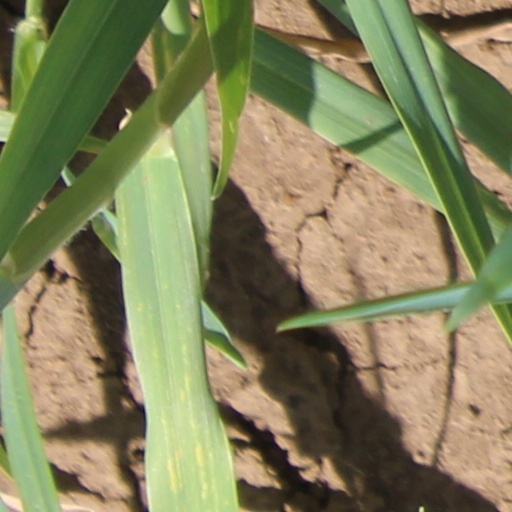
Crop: wheat